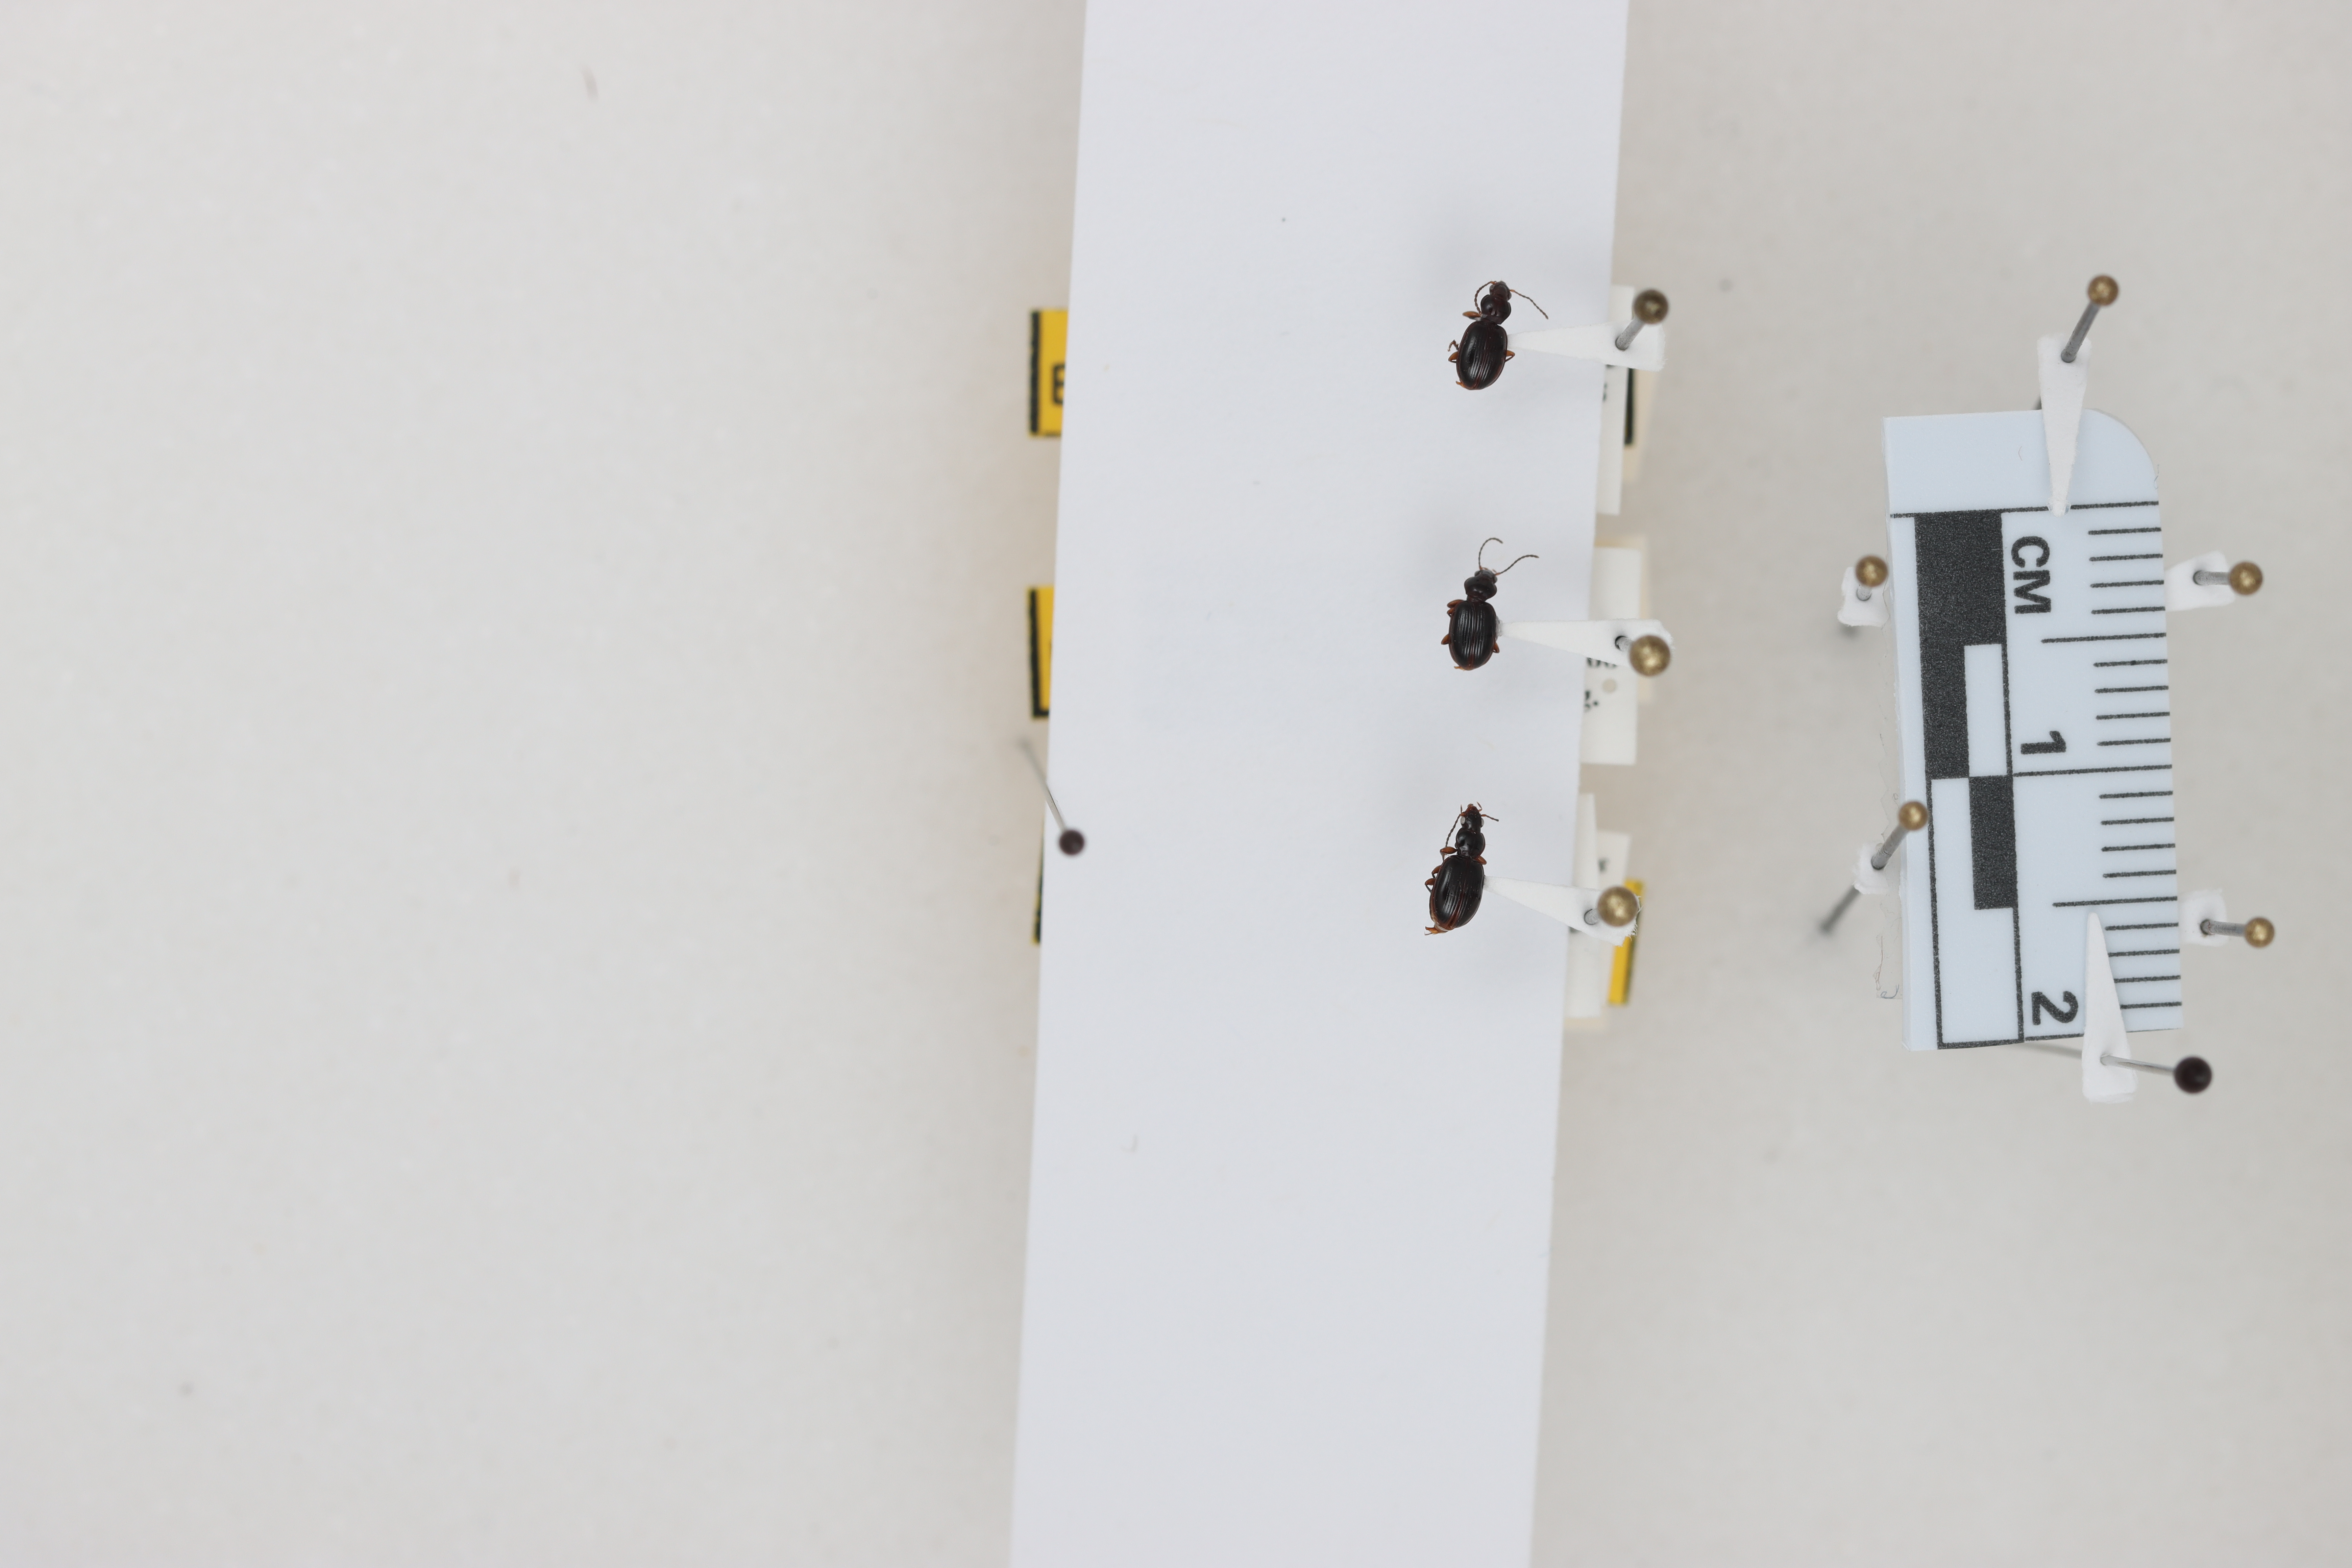
Beetle 1 — elytra length: 0.254 cm, elytra max width: 0.178 cm, basal pronotum width: 0.062 cm

Beetle 2 — elytra length: 0.253 cm, elytra max width: 0.181 cm, basal pronotum width: 0.075 cm

Beetle 3 — elytra length: 0.263 cm, elytra max width: 0.178 cm, basal pronotum width: 0.054 cm